Battle of Fort Sumter

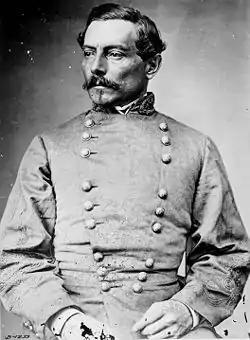
Brig. Gen. P. G. T. Beauregard

In March, Brig. Gen. P. G. T. Beauregard took command of South Carolina forces in Charleston; on March 1, President Jefferson Davis had appointed him the first general officer in the armed forces of the new Confederacy, specifically to take command of the siege. Beauregard made repeated demands that the Union force either surrender or withdraw, and took steps to ensure that no supplies from the city were available to the defenders, whose food was running low. He also increased drills amongst the South Carolina militia, training them to operate the guns they manned. Major Anderson had been Beauregard's artillery instructor at West Point; the two had been especially close, and Beauregard had become Anderson's assistant after graduation. Both sides spent March drilling and improving their fortifications to the best of their abilities.